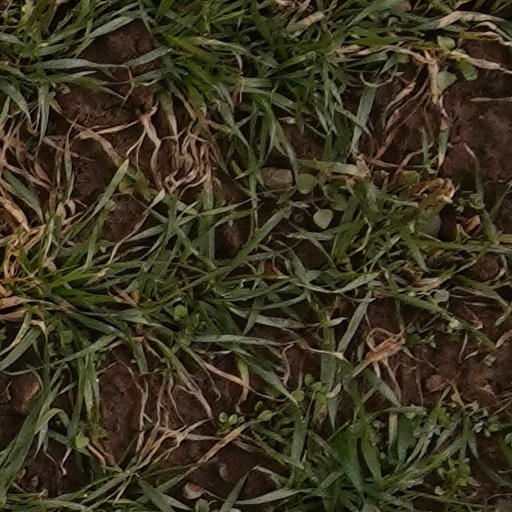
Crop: wheat